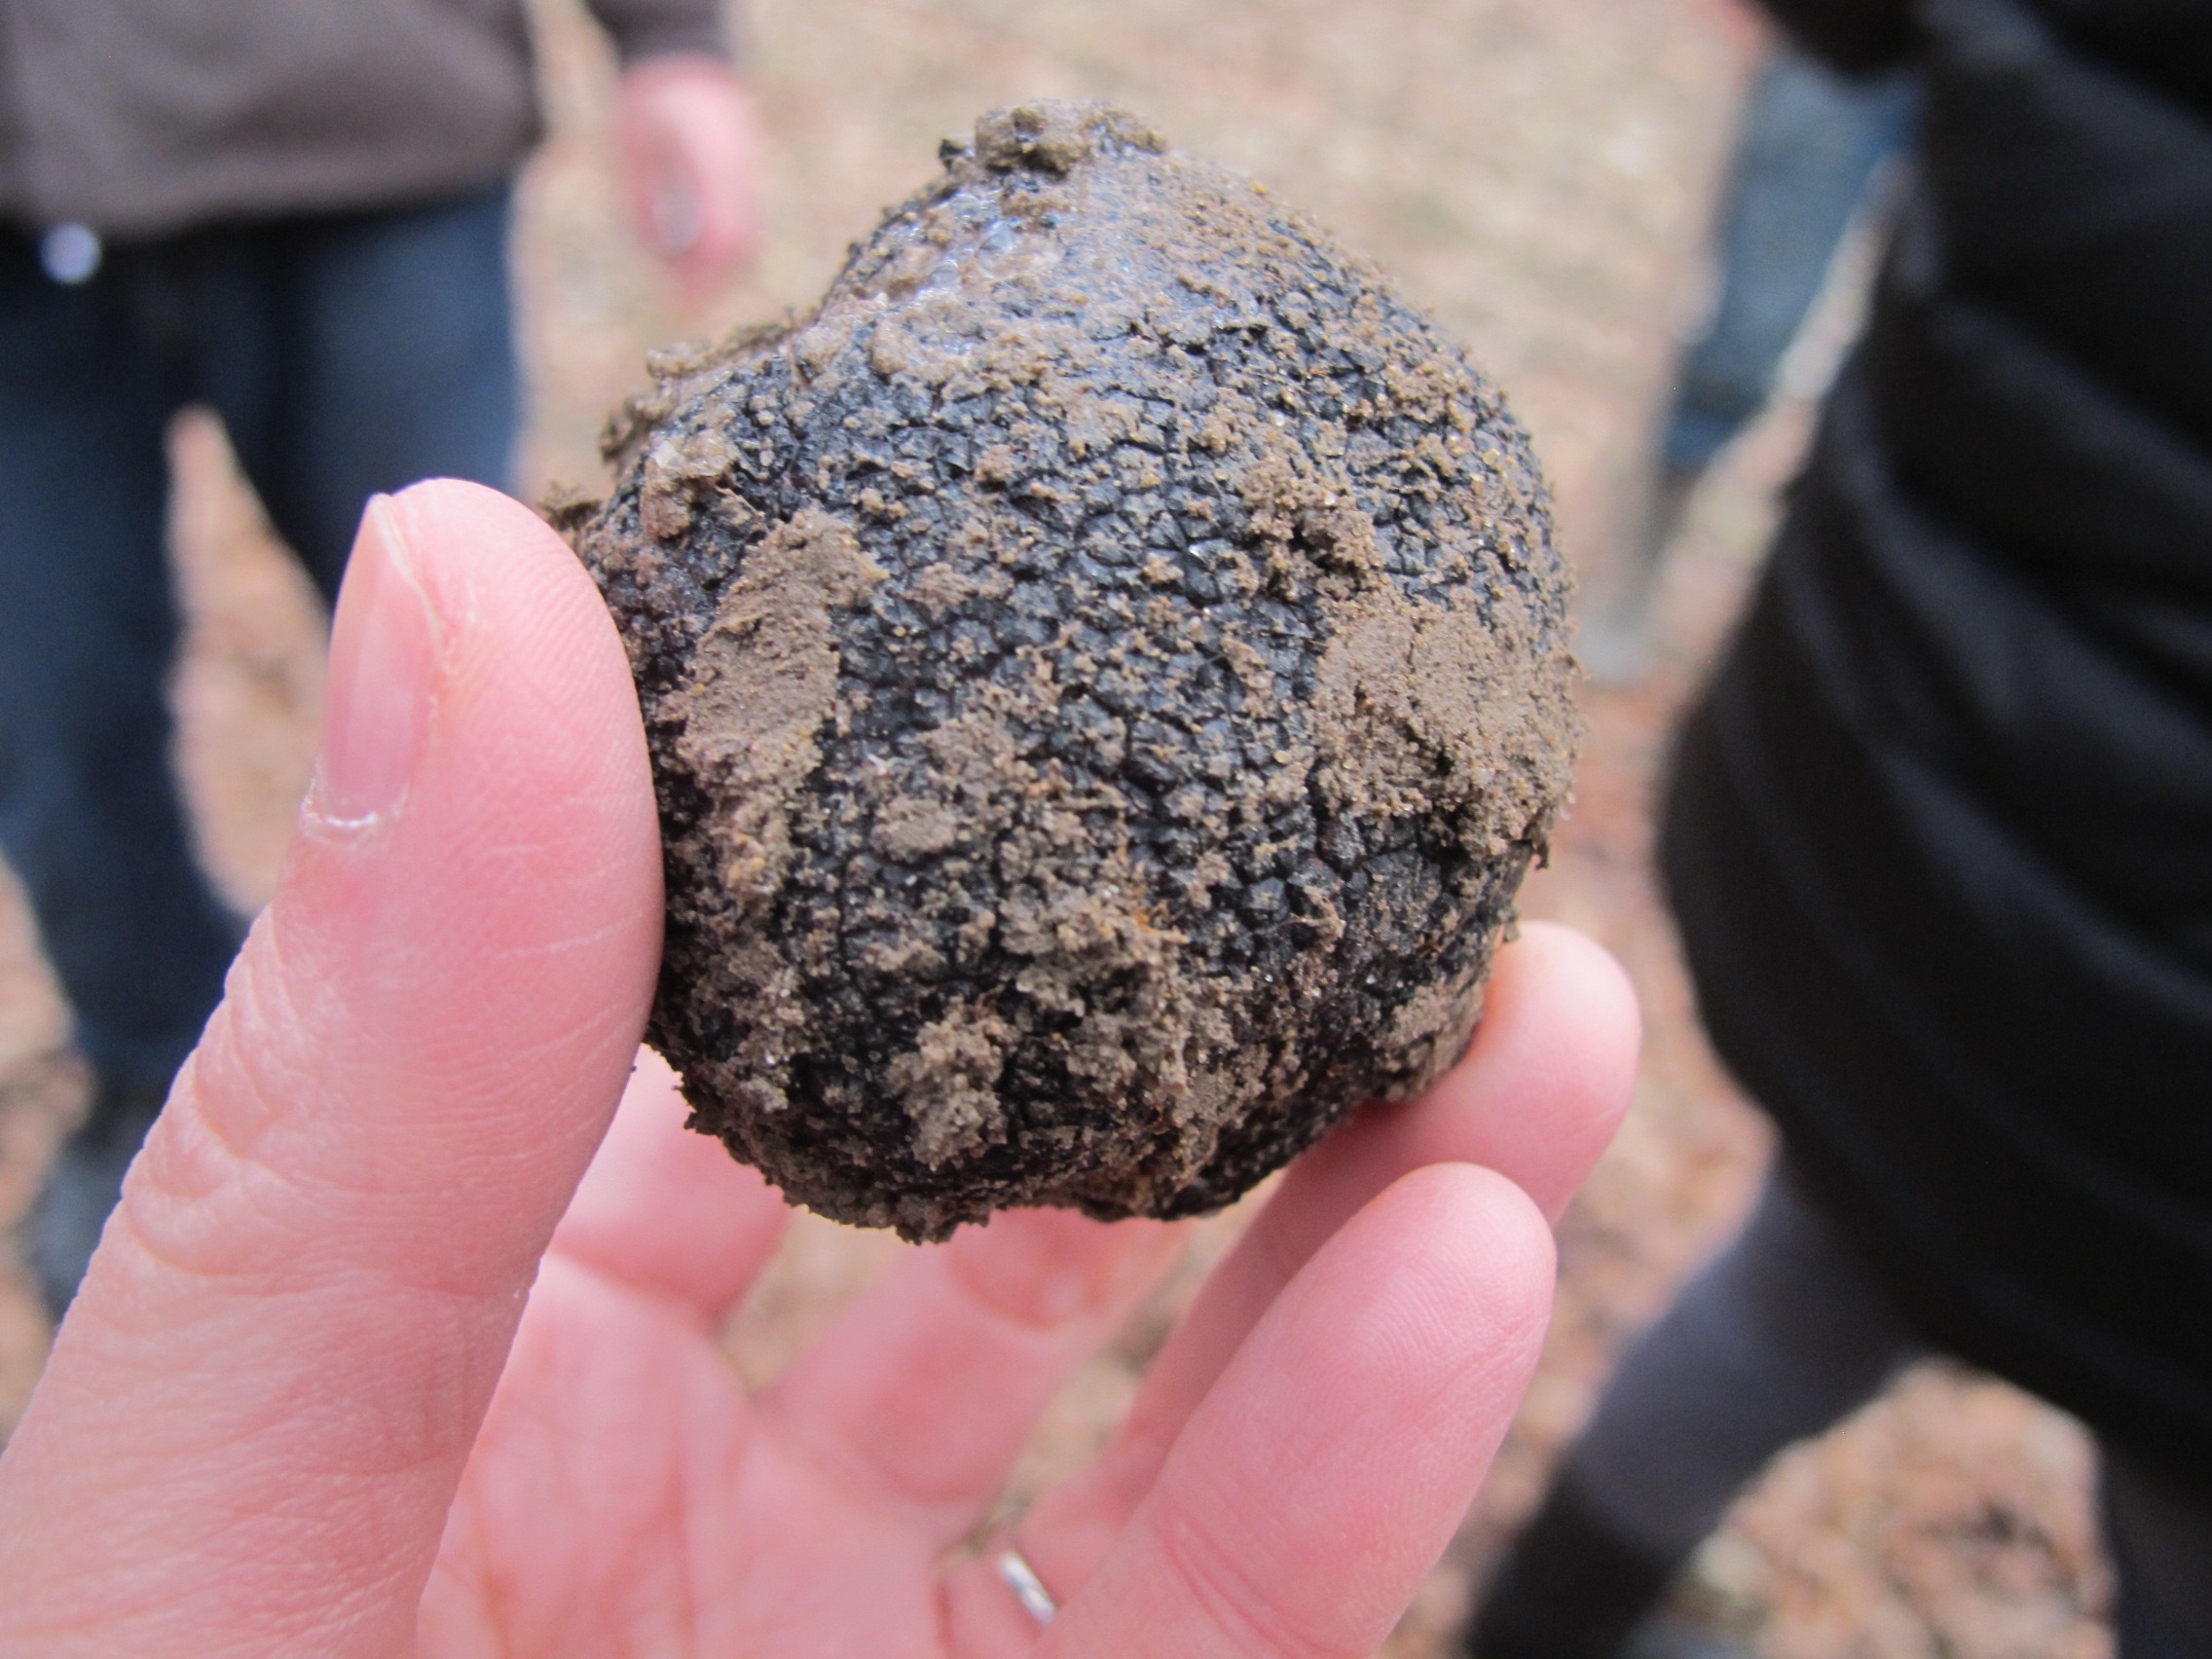
food, soil, mushroom, edible mushroom, agaricomycetes